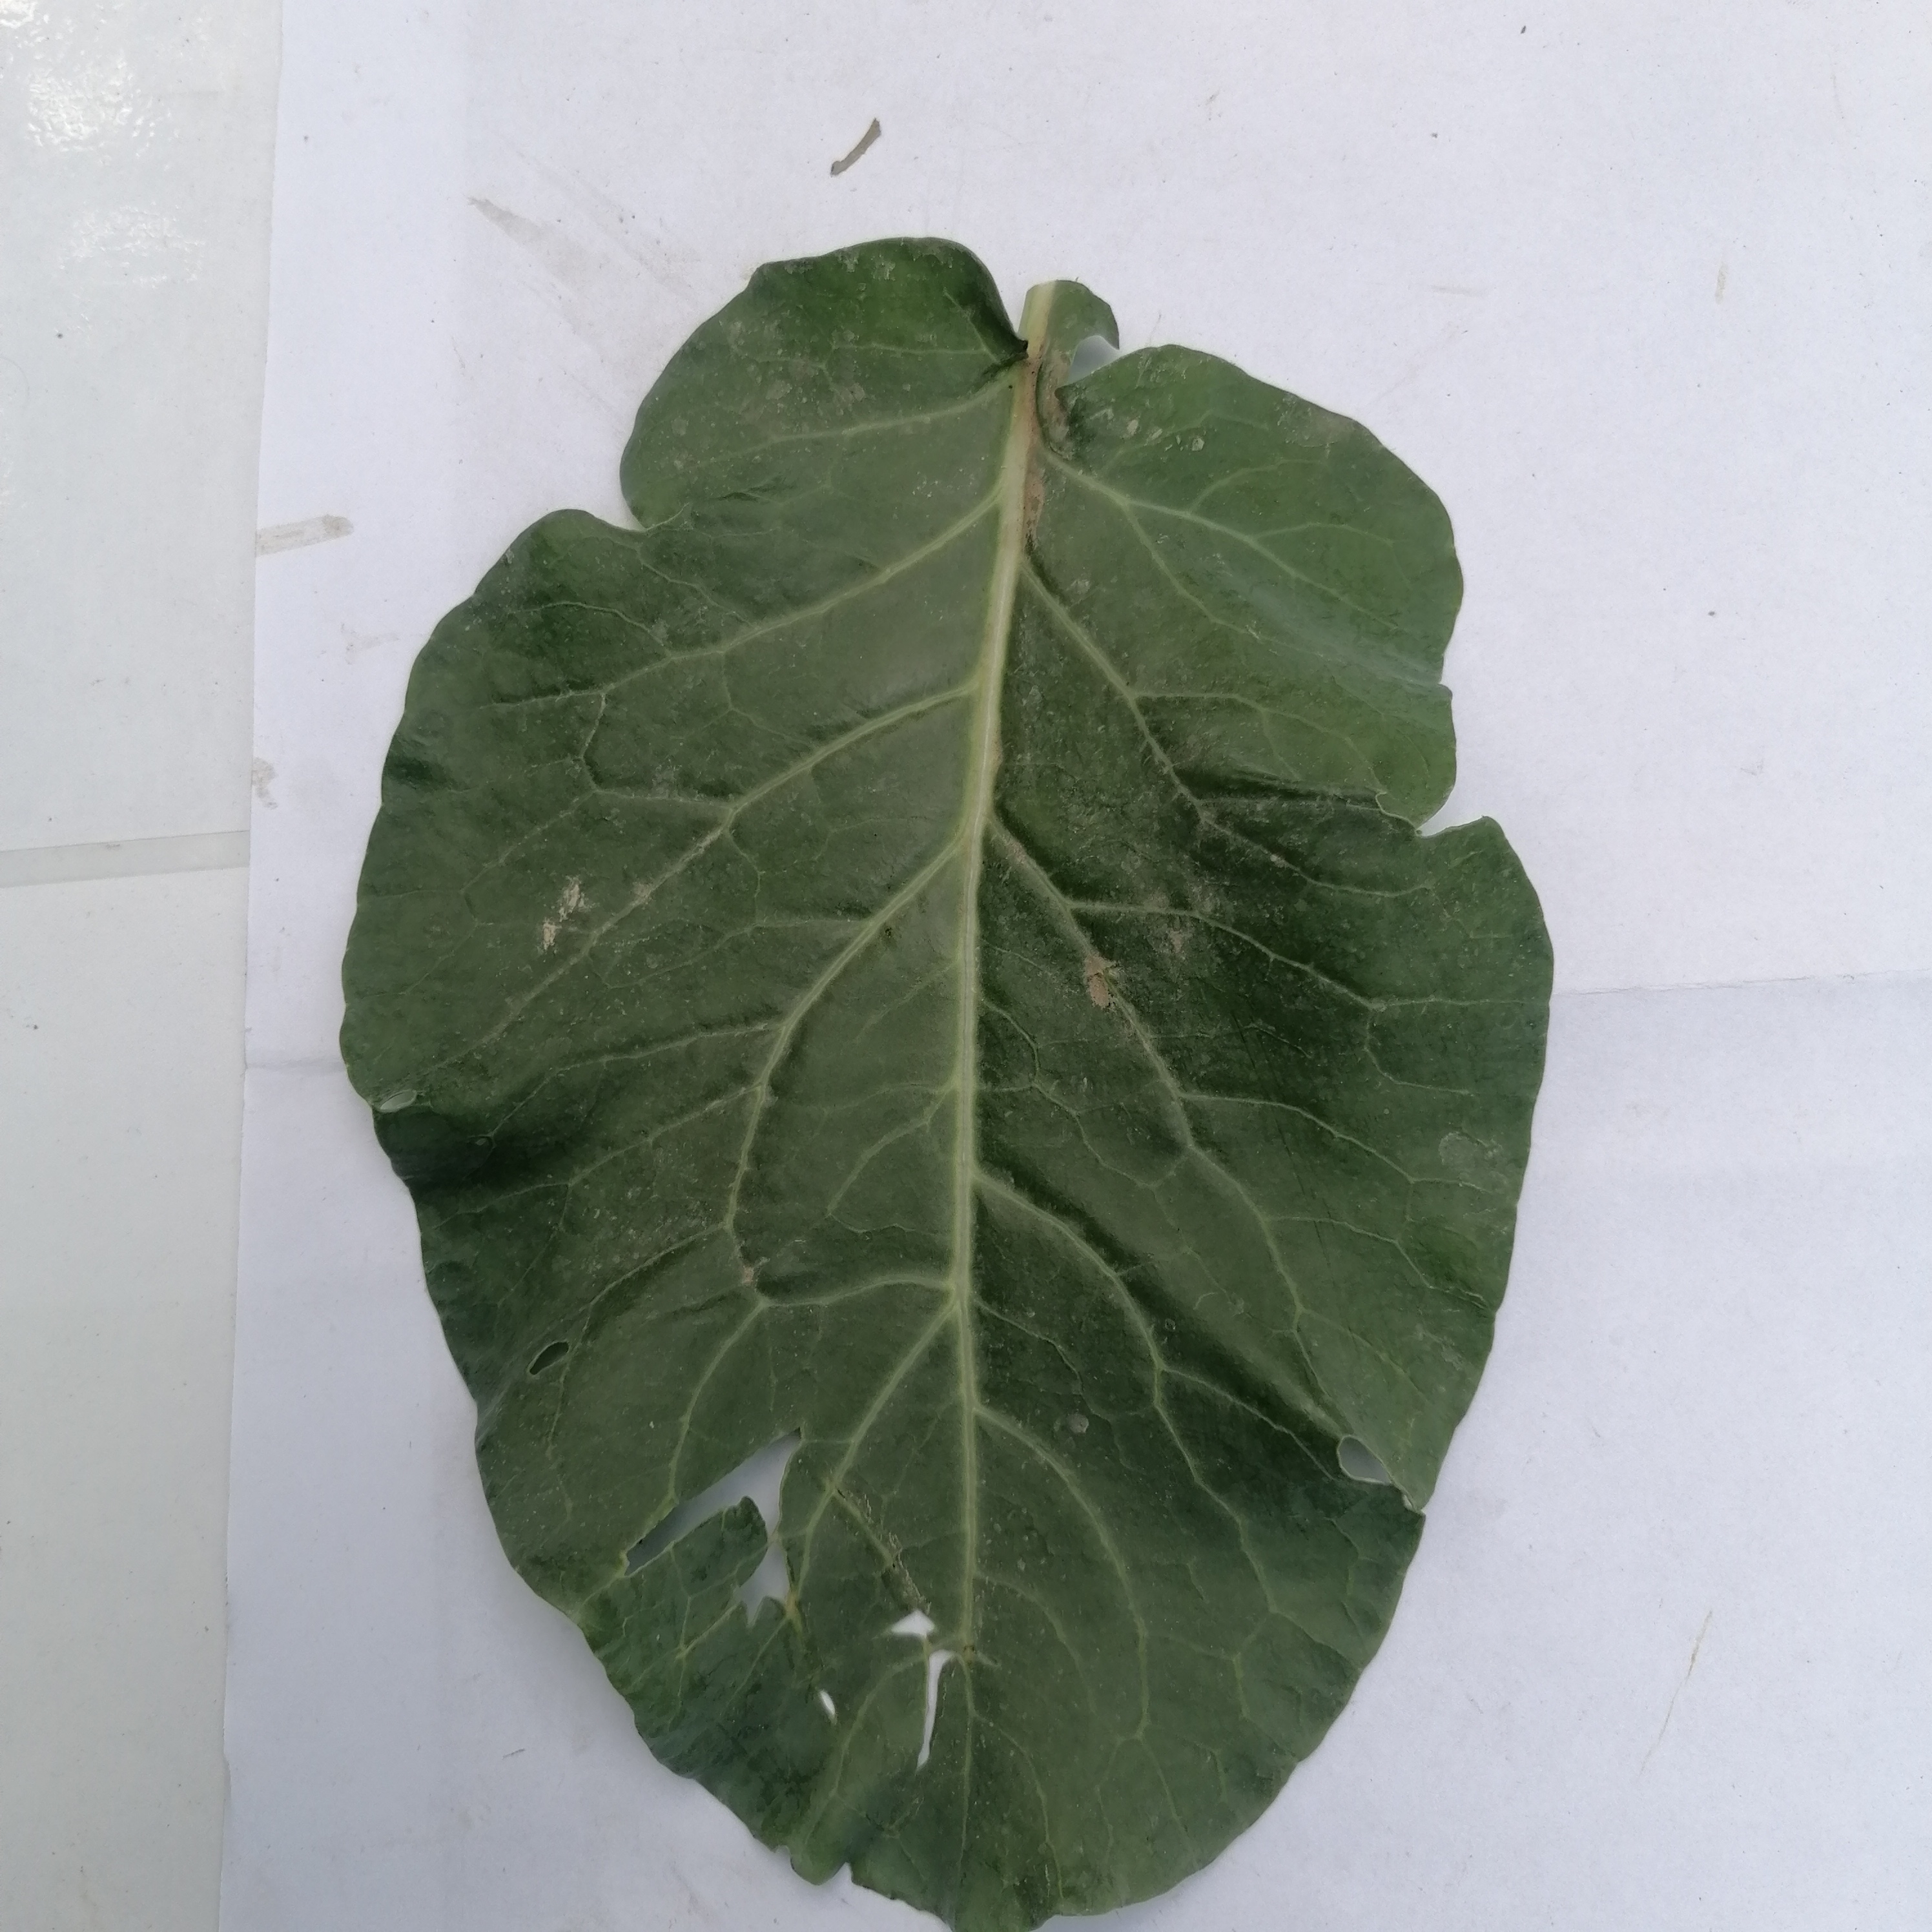
Label: Insect Hole